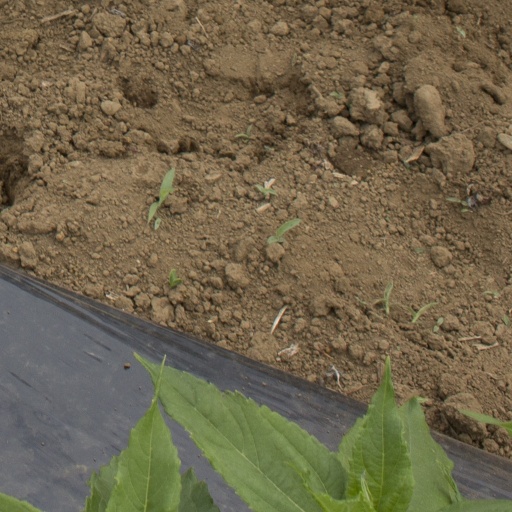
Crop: Jerusalem artichoke